Horace Darwin

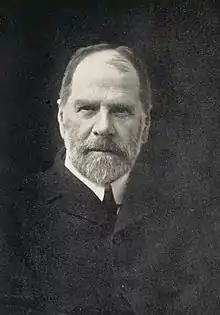
Photograph of Horace Darwin

Sir Horace Darwin, (13 May 1851 – 22 September 1928) was an English engineer specializing in the design and manufacture of precision scientific instruments. He was a Fellow of Trinity College, Cambridge.